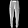
Label: Trouser